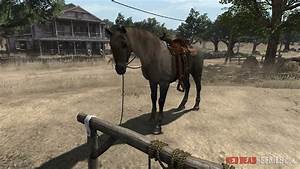
Label: cavallo